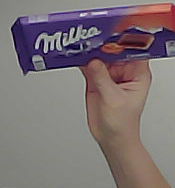
Product: milka_chocolate